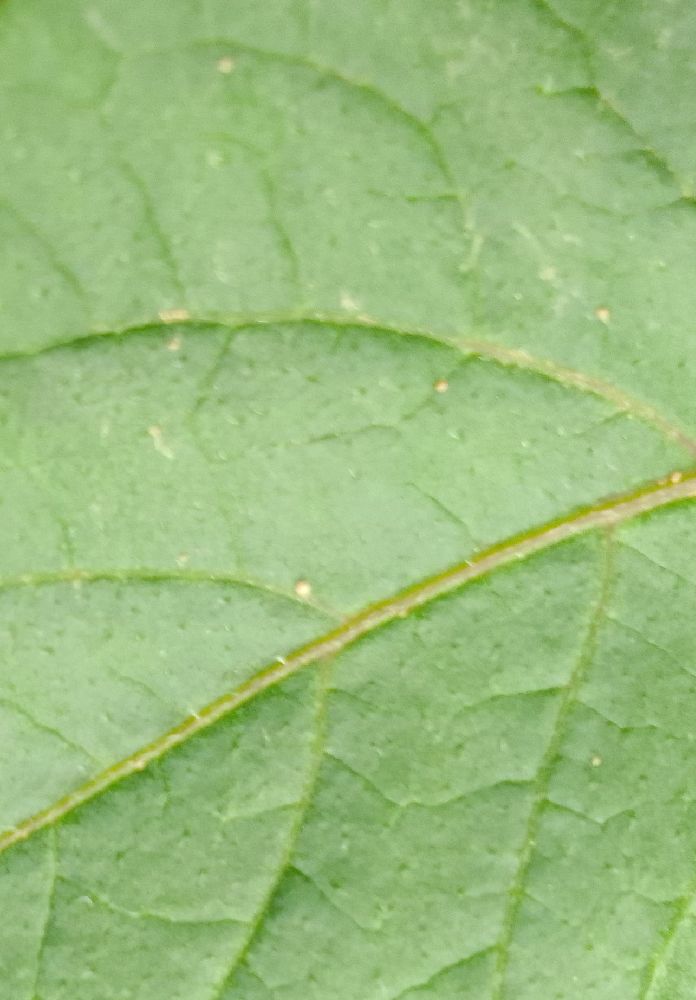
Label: Healthy